Kim Jin-su

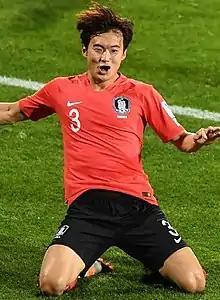
Kim playing for South Korea at the 2019 AFC Asian Cup

On 13 January 2012, Albirex Niigata announced the signing of Kim Jin-su. On 19 February 2012, Kim made his professional debut against Vissel Kobe in a pre-season friendly match, which Albirex won 3–0. Furthermore, he scored his first professional goal in the same match, with a long range strike.